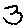
Label: 3